Polizoi Arbëri

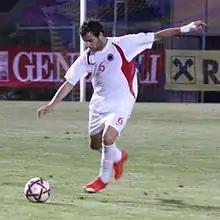
Polizoi Arbëri in action for Albania U-21 in 2009

Arbëri was first called up to the Albania U21 side in April 2008 by coach Artan Bushati. He was called up along with players also uncapped at U21 level such as Shpëtim Moçka and Vilfor Hysa. Bushati the players through their paces in Kamëz as they were playing for a place in his U21 side.